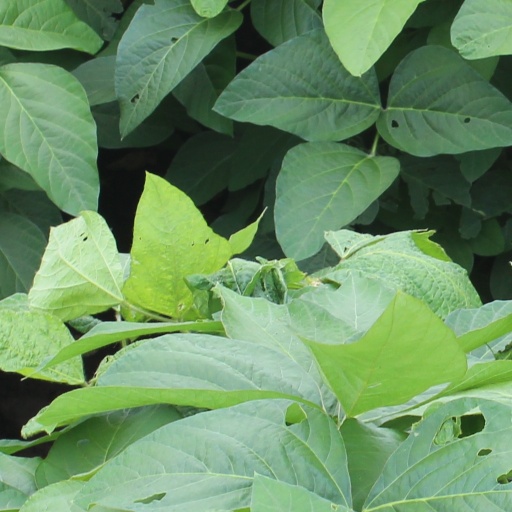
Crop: soybean